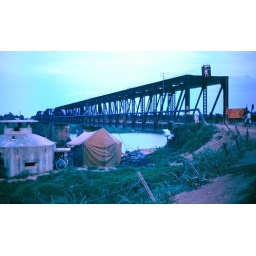
quang tri bridge on RT 1 at Song Thach Han river near quang tri city